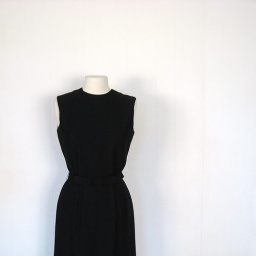
1950s black crepe wiggle dress with bow belt, by Parade